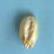
Maize quality: Good